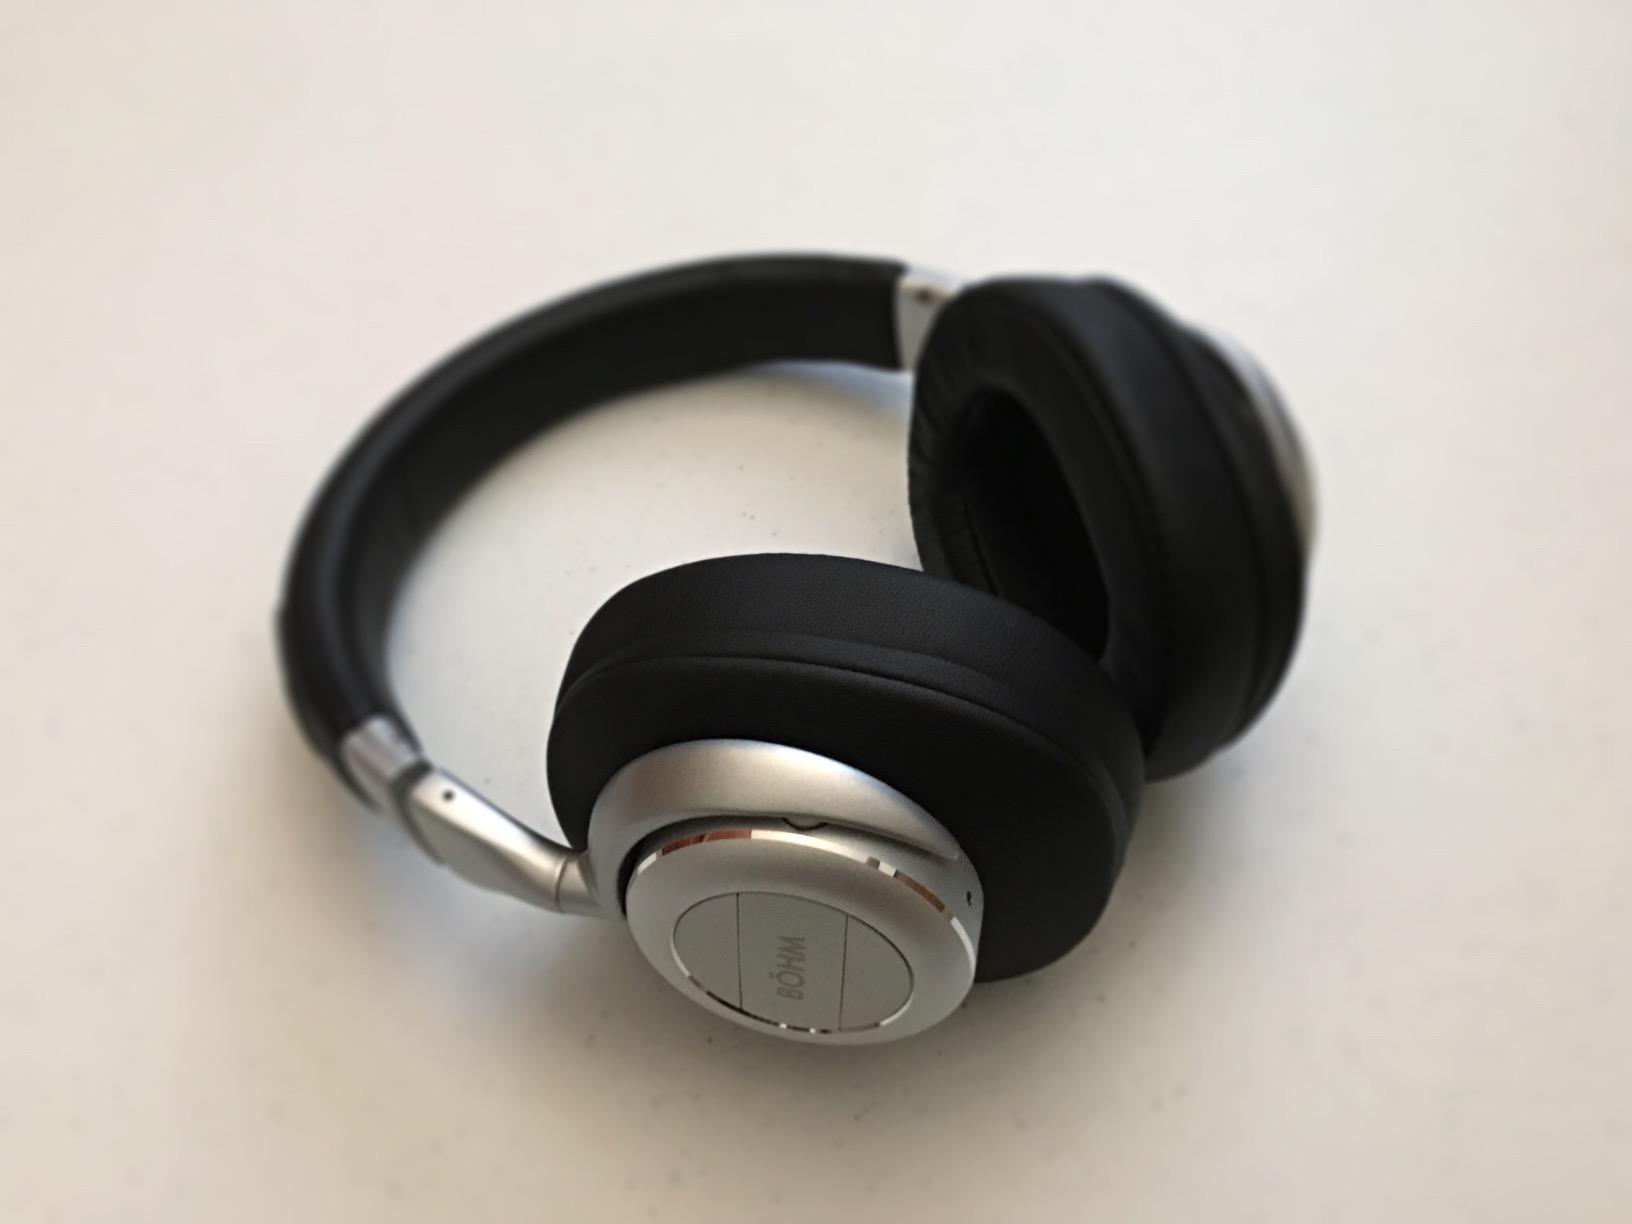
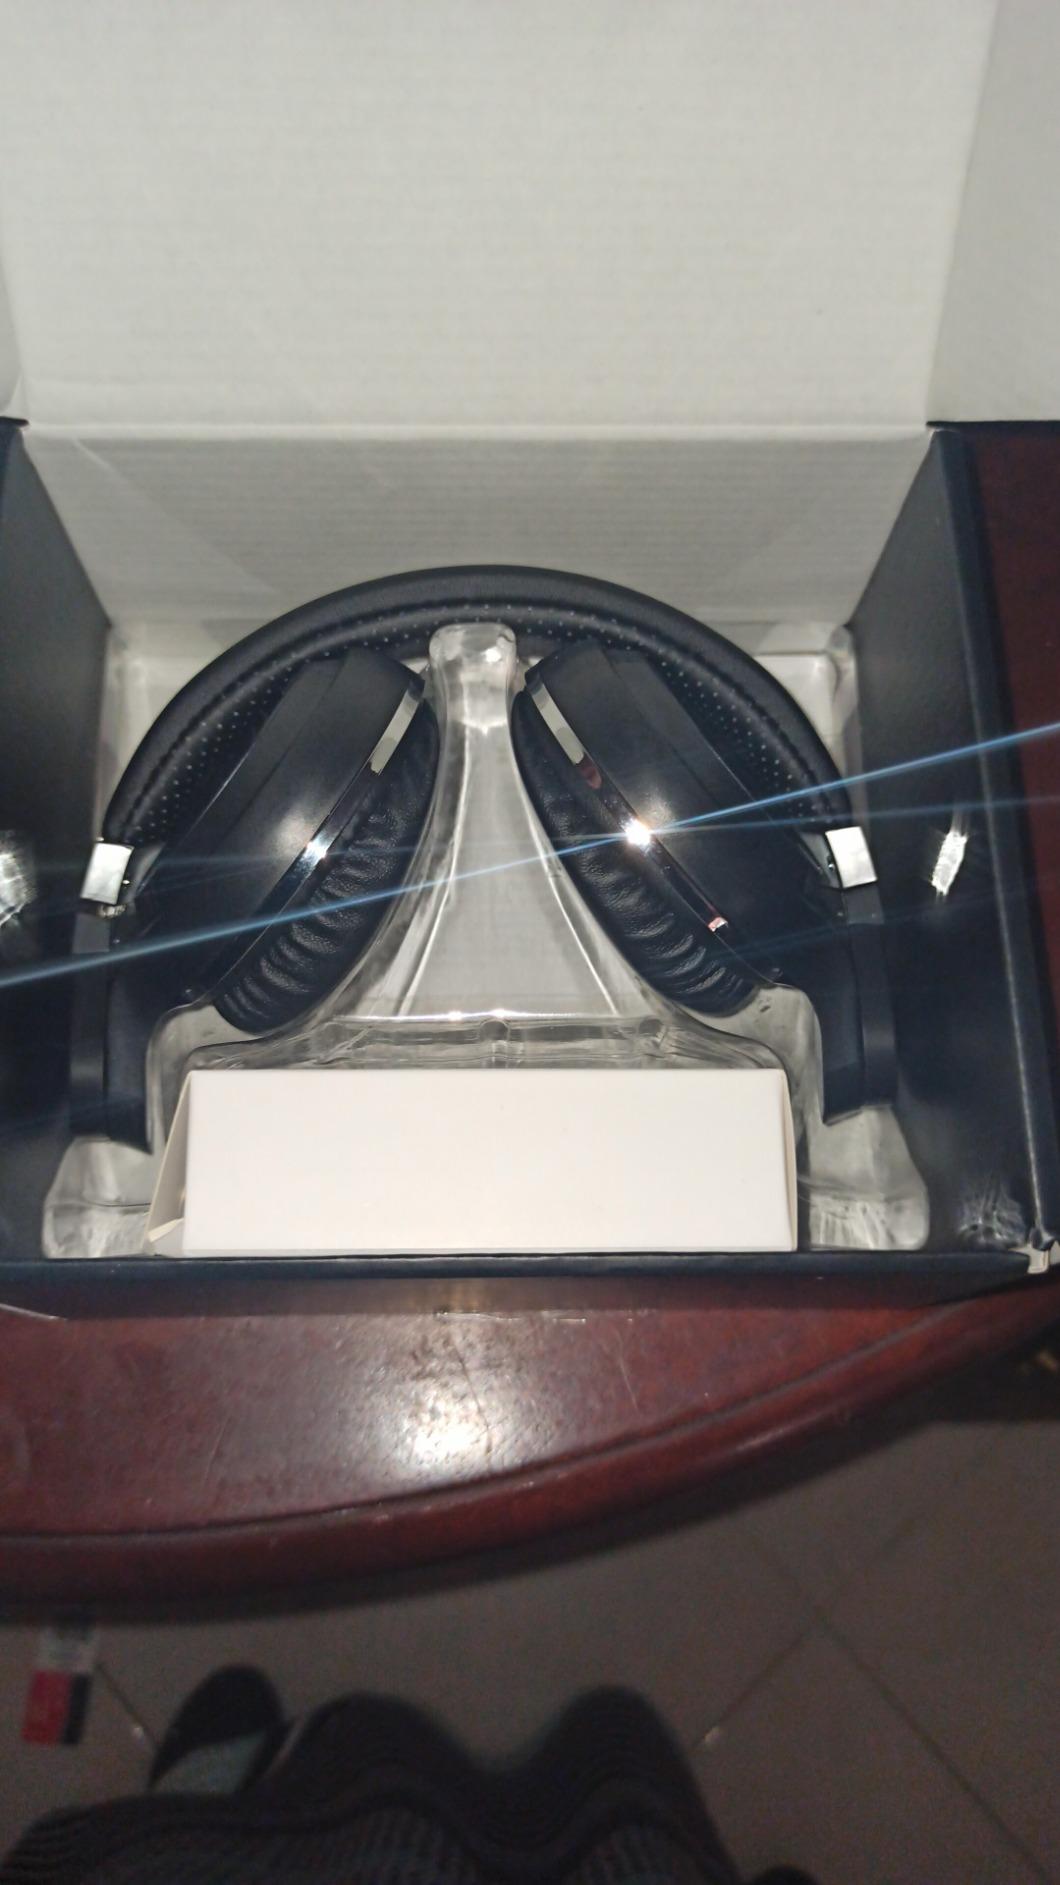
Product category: headphones
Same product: no